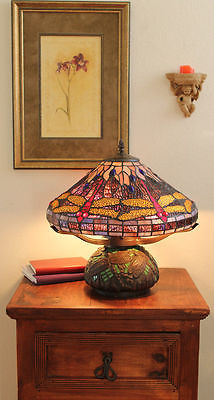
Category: lamp